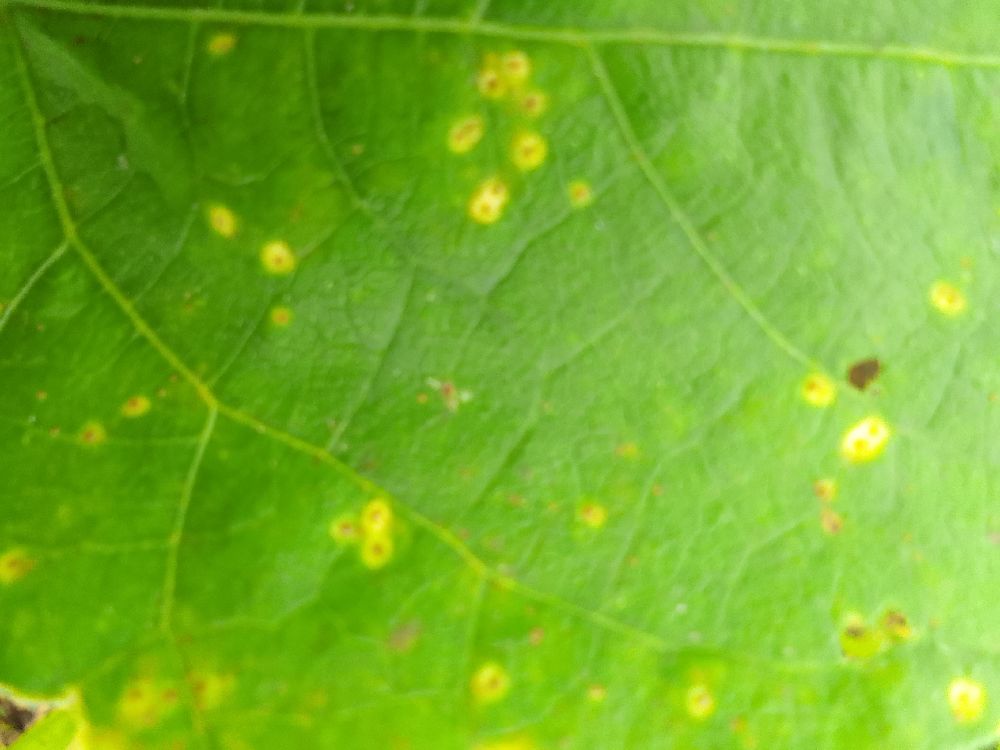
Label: rust